Macleaya cordata

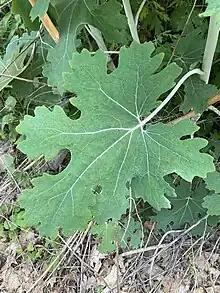
Macleaya cordata leaf.

"Macleaya cordata" is a source of a variety of chemical compounds, mainly isoquinoline alkaloids. The seed oil contains dihydrosanguinarine, dihydrochelerythrine, and twelve fatty acids of which linoleic, oleic, palmitic and stearic acids predominate.